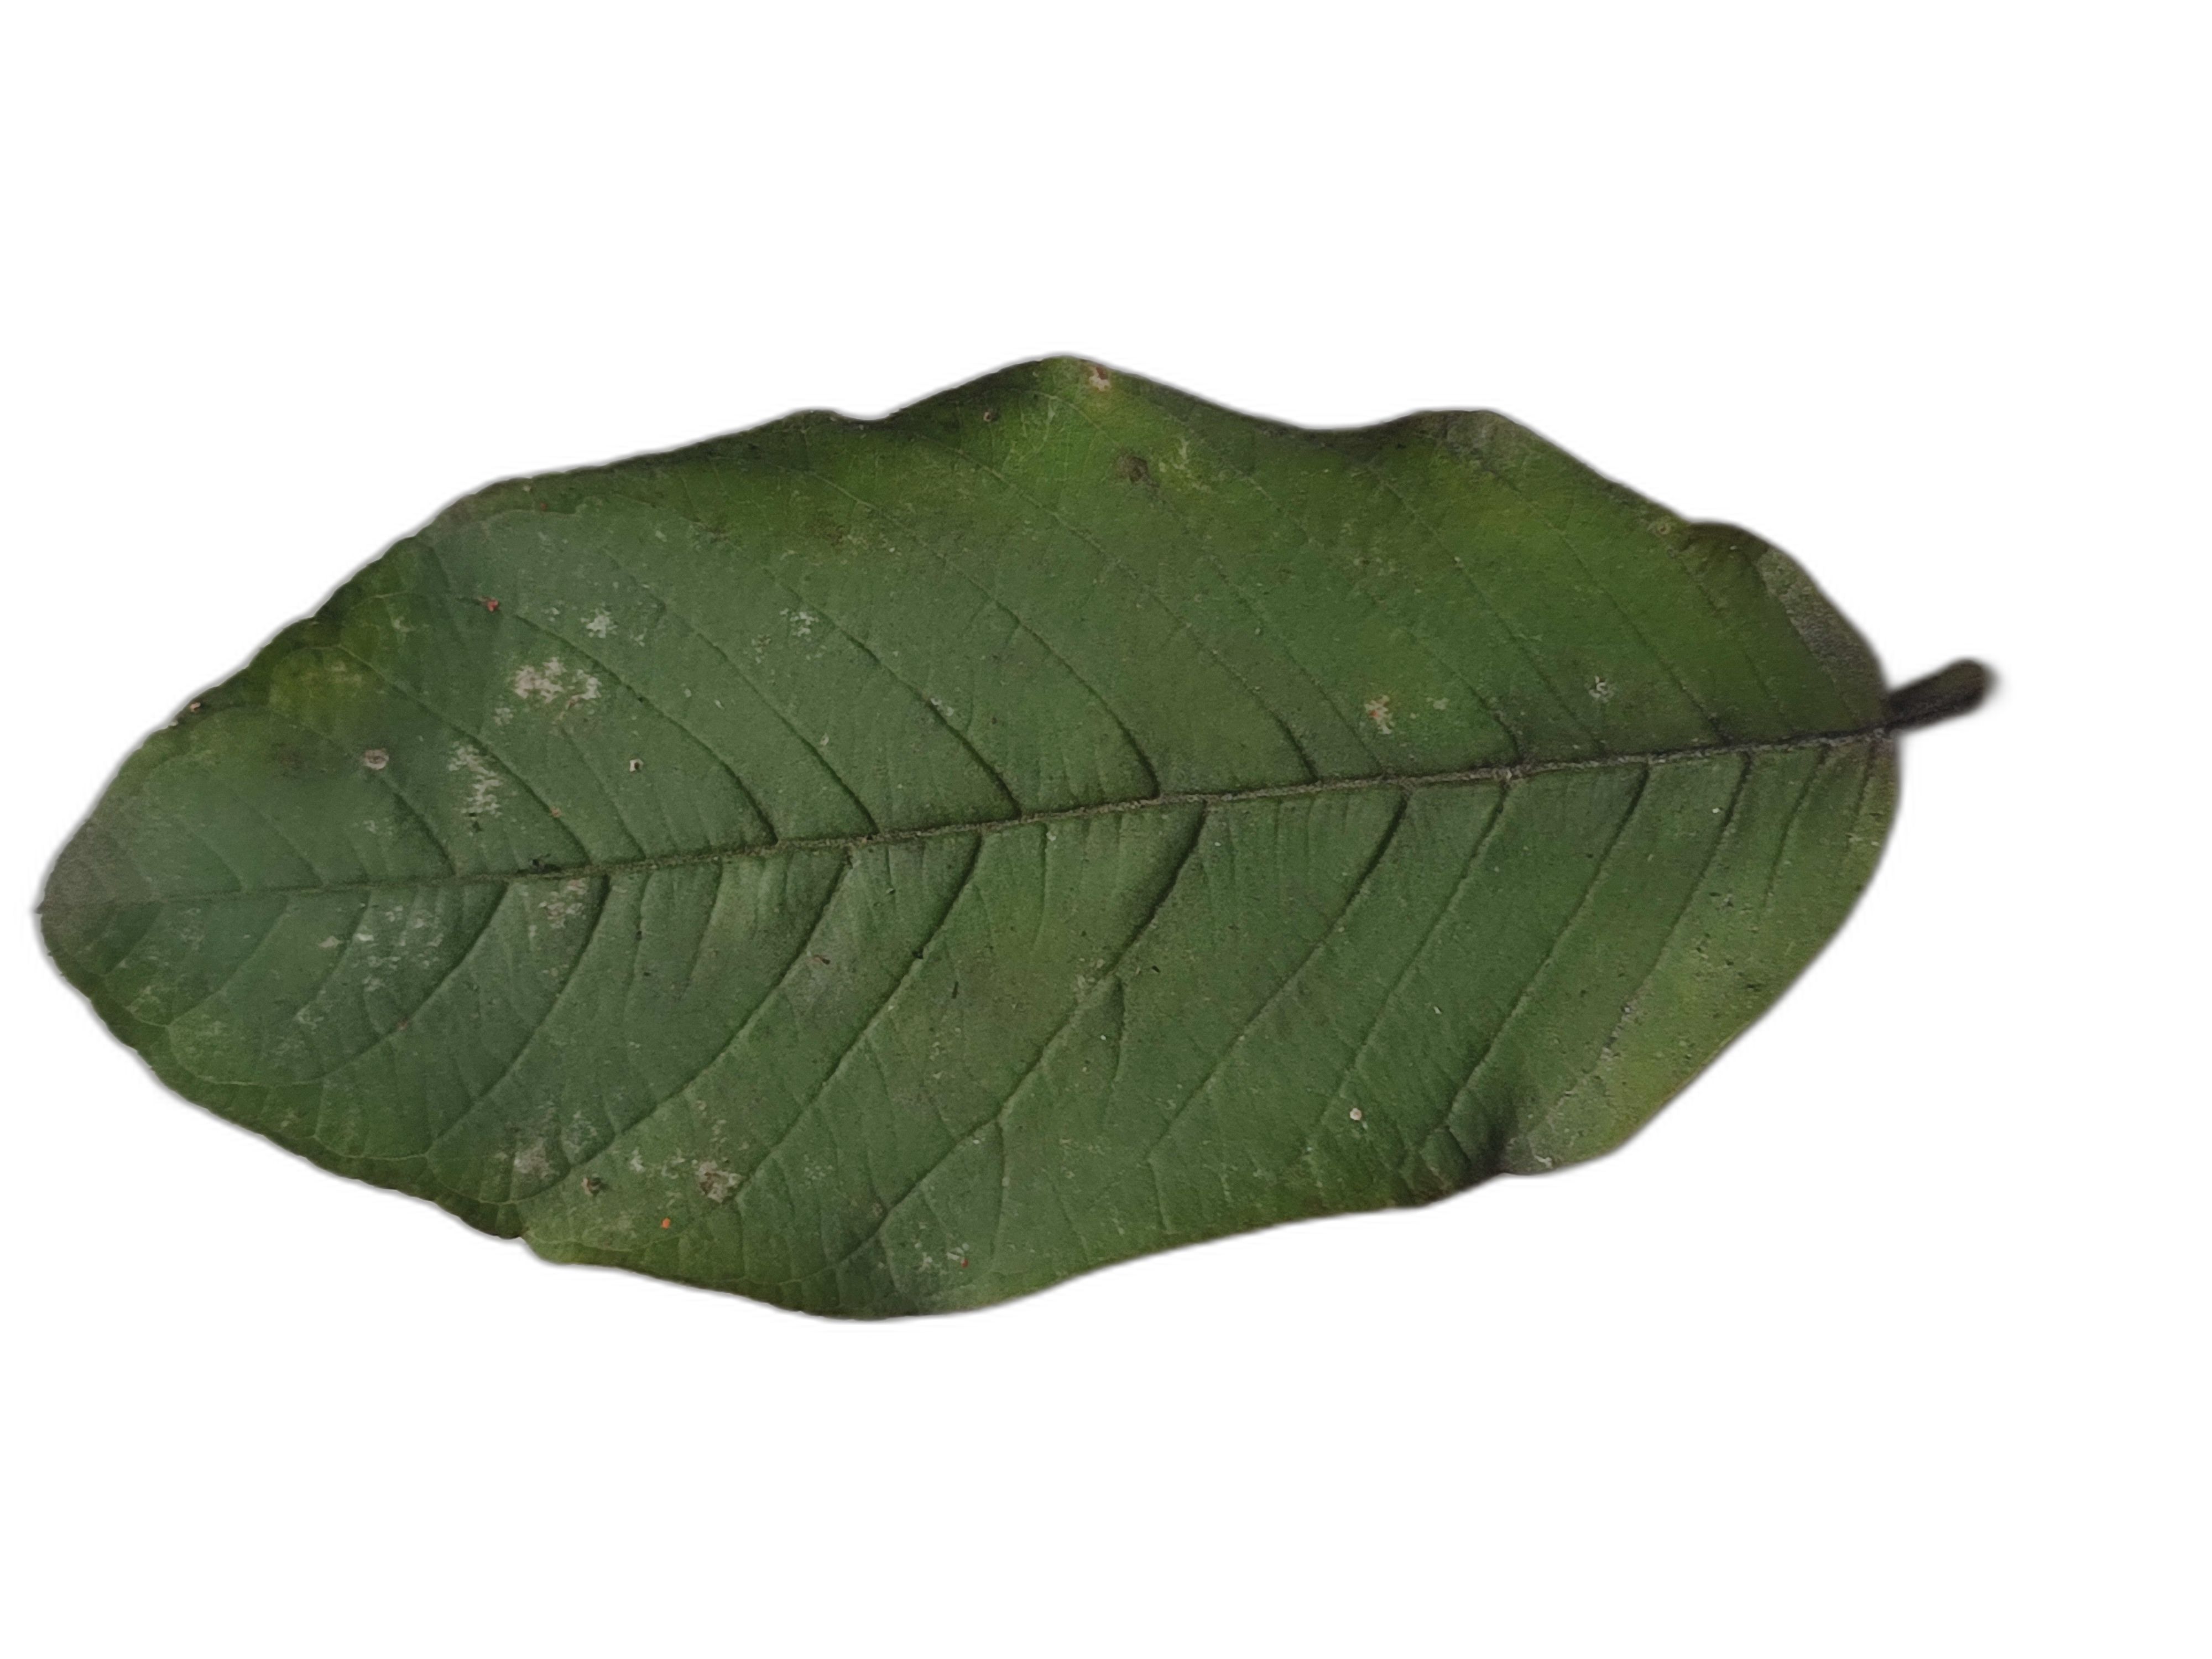
Plant part: leaf
Disease: Anthracnose